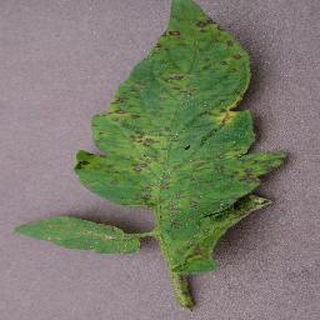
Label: tomato_septoria_leaf_spot